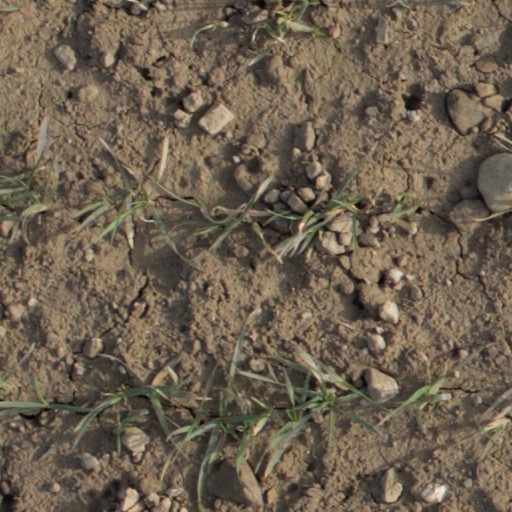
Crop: wheat